Beata Dziadura

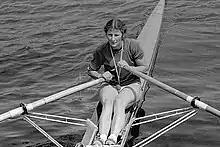
Dziadura in 1982

Beata Grażyna Dziadura (born 11 December 1952) is a Polish rower. She competed in the women's single sculls event at the 1980 Summer Olympics.